Vanessa Kraven

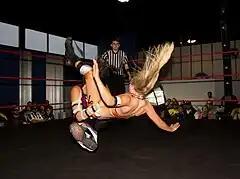
Kraven performing a spinning sit-down powerbomb on Leah von Dutch.

Kraven became interested in professional wrestling at an early age and later as a teenager during the so-called ""Attitude Era"". After graduating from hairdressing school in 2002, she began training at "Sully's Gym" under Ron Hutchison in Toronto and later under Zaquary Springate III in the United States before eventually making her professional debut in April 2004.